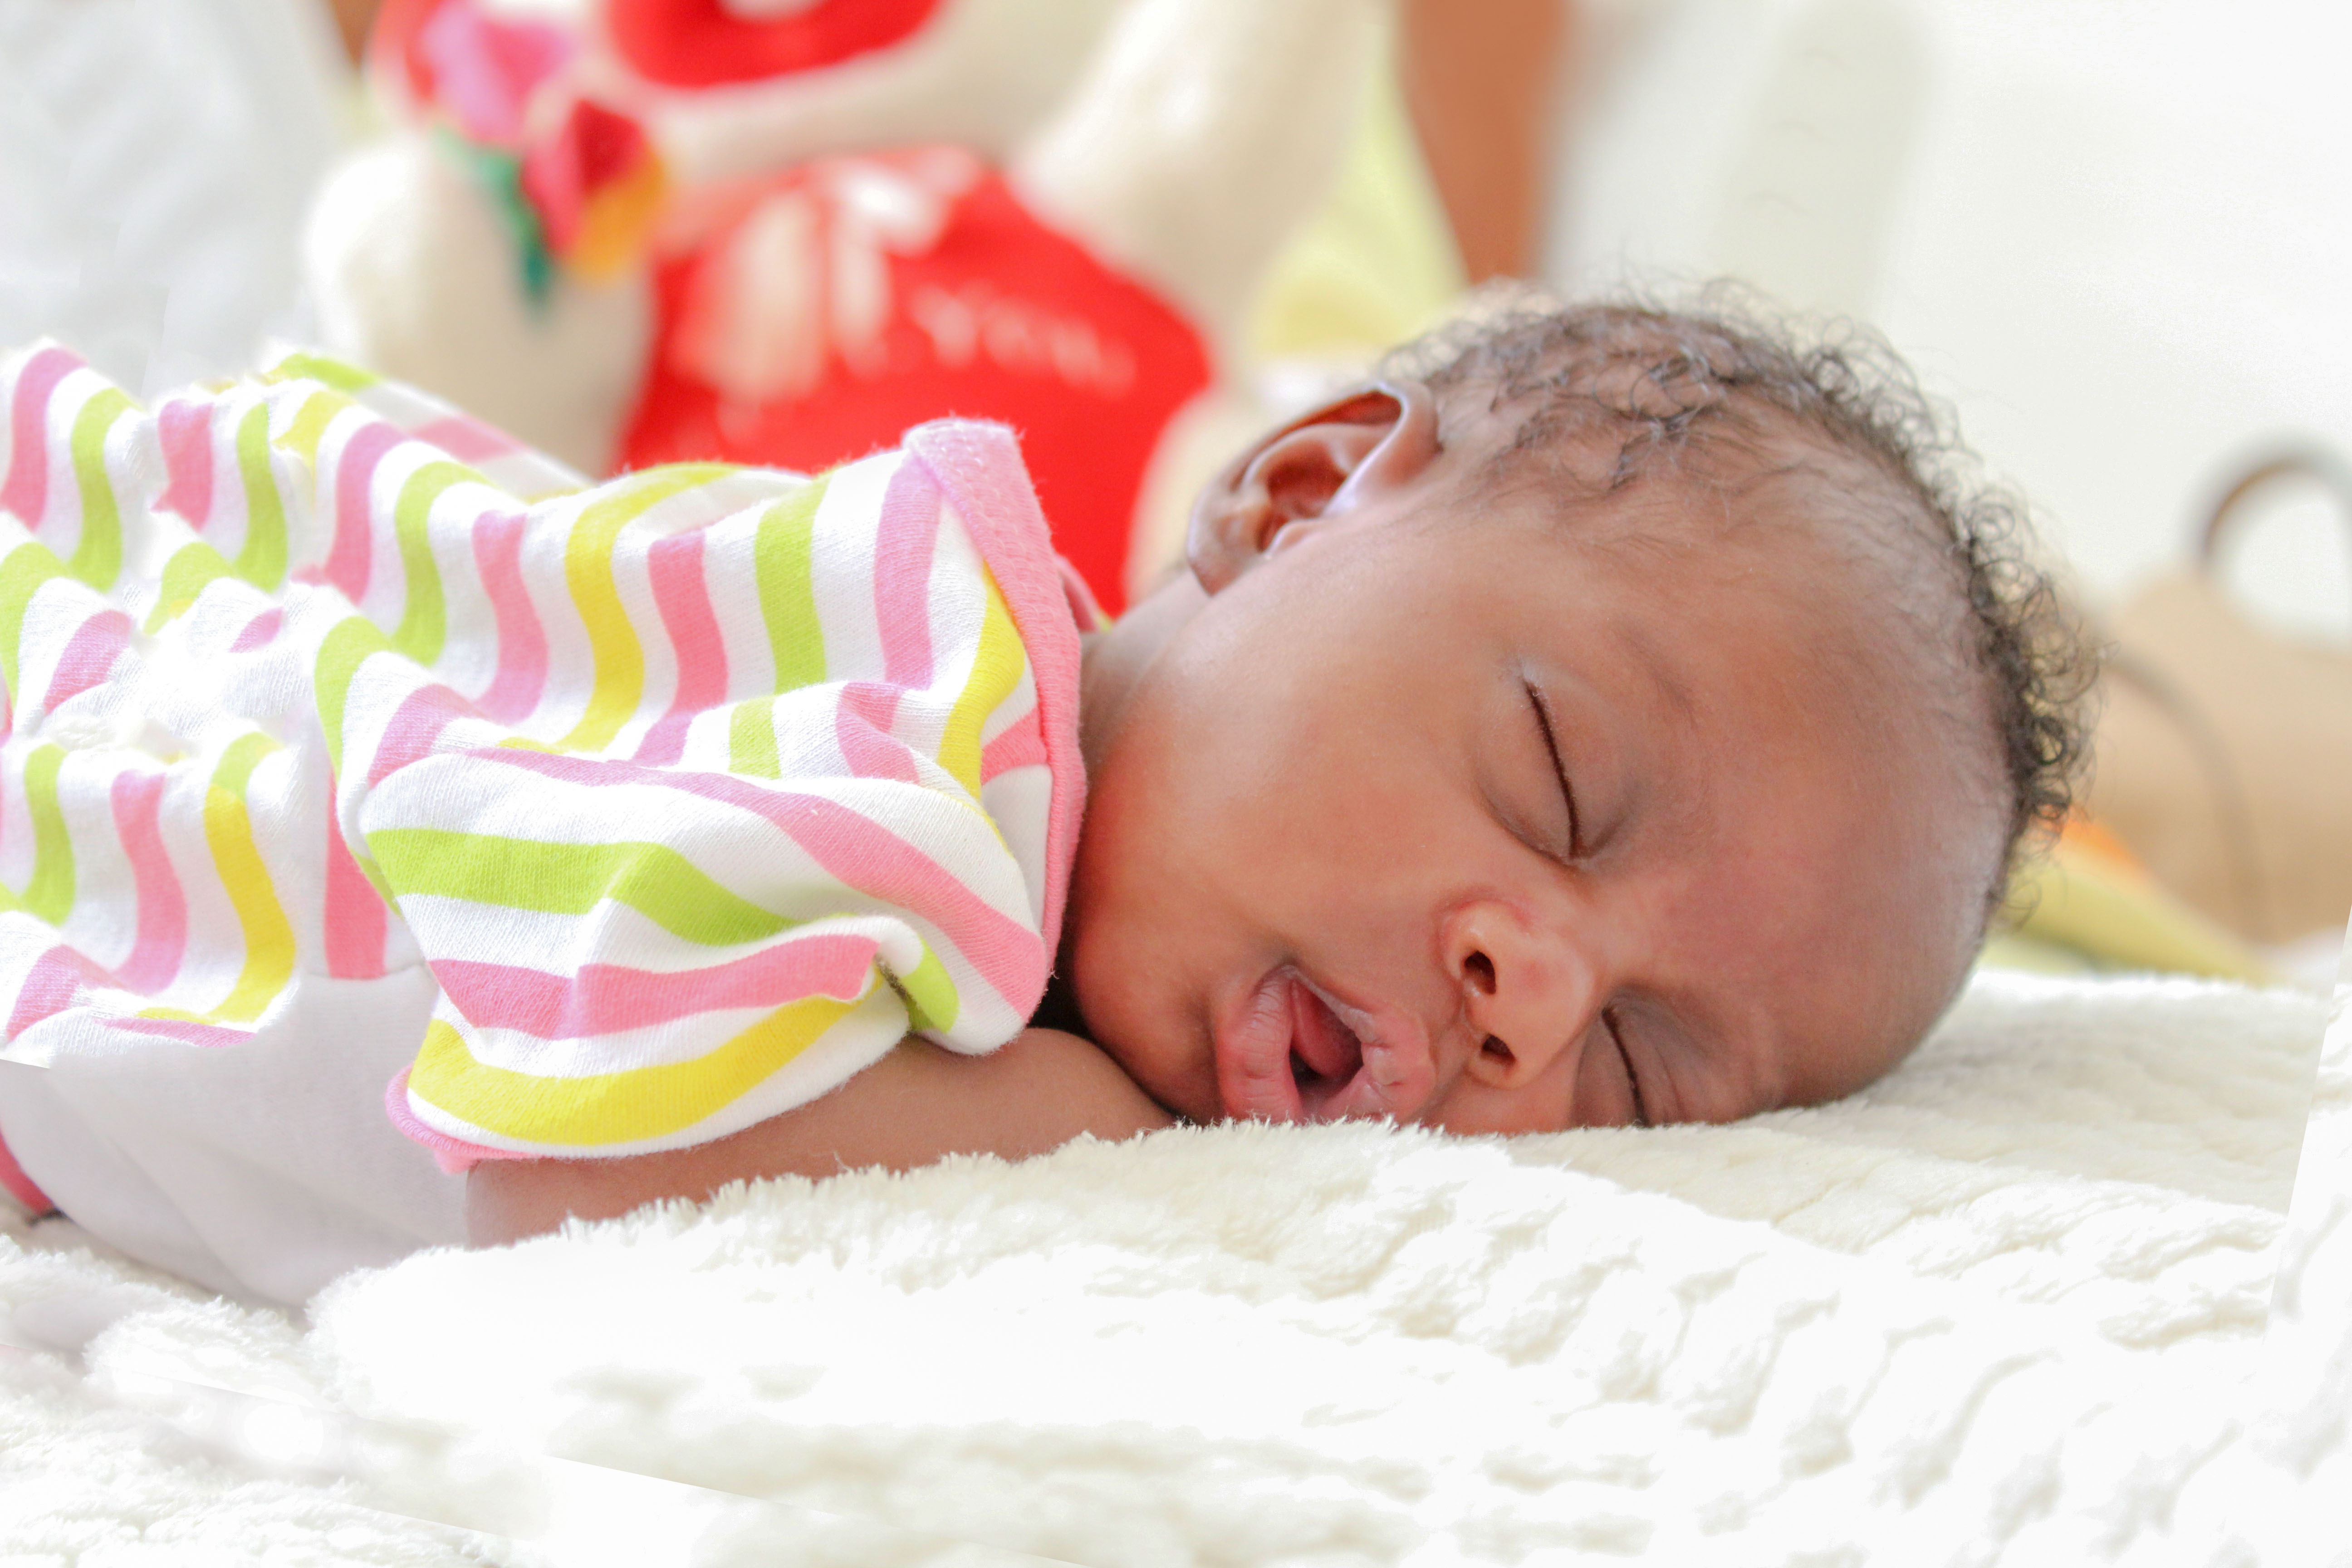
person, people, play, female, child, baby, infant, toddler, african, bedtime, human action